LSMEM2

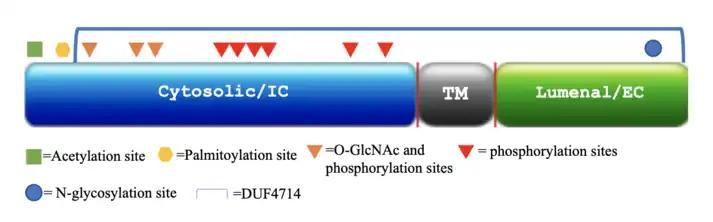
Schematic illustration displaying the predicted regions, domains, and post-translational modifications of the LSMEM2 protein.

The secondary and tertiary structure of LSMEM2 are currently unknown. The secondary structure is predicted as largely alpha-helices for the transmembrane and lumenal/extracellular region. The cytoplasmic/intracellular region structure still remains relatively unclear. To the right is a predicted tertiary structure of the human LSMEM2 protein by the I-TASSER software.